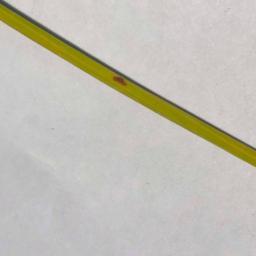
Label: Rice___Leaf_Blast